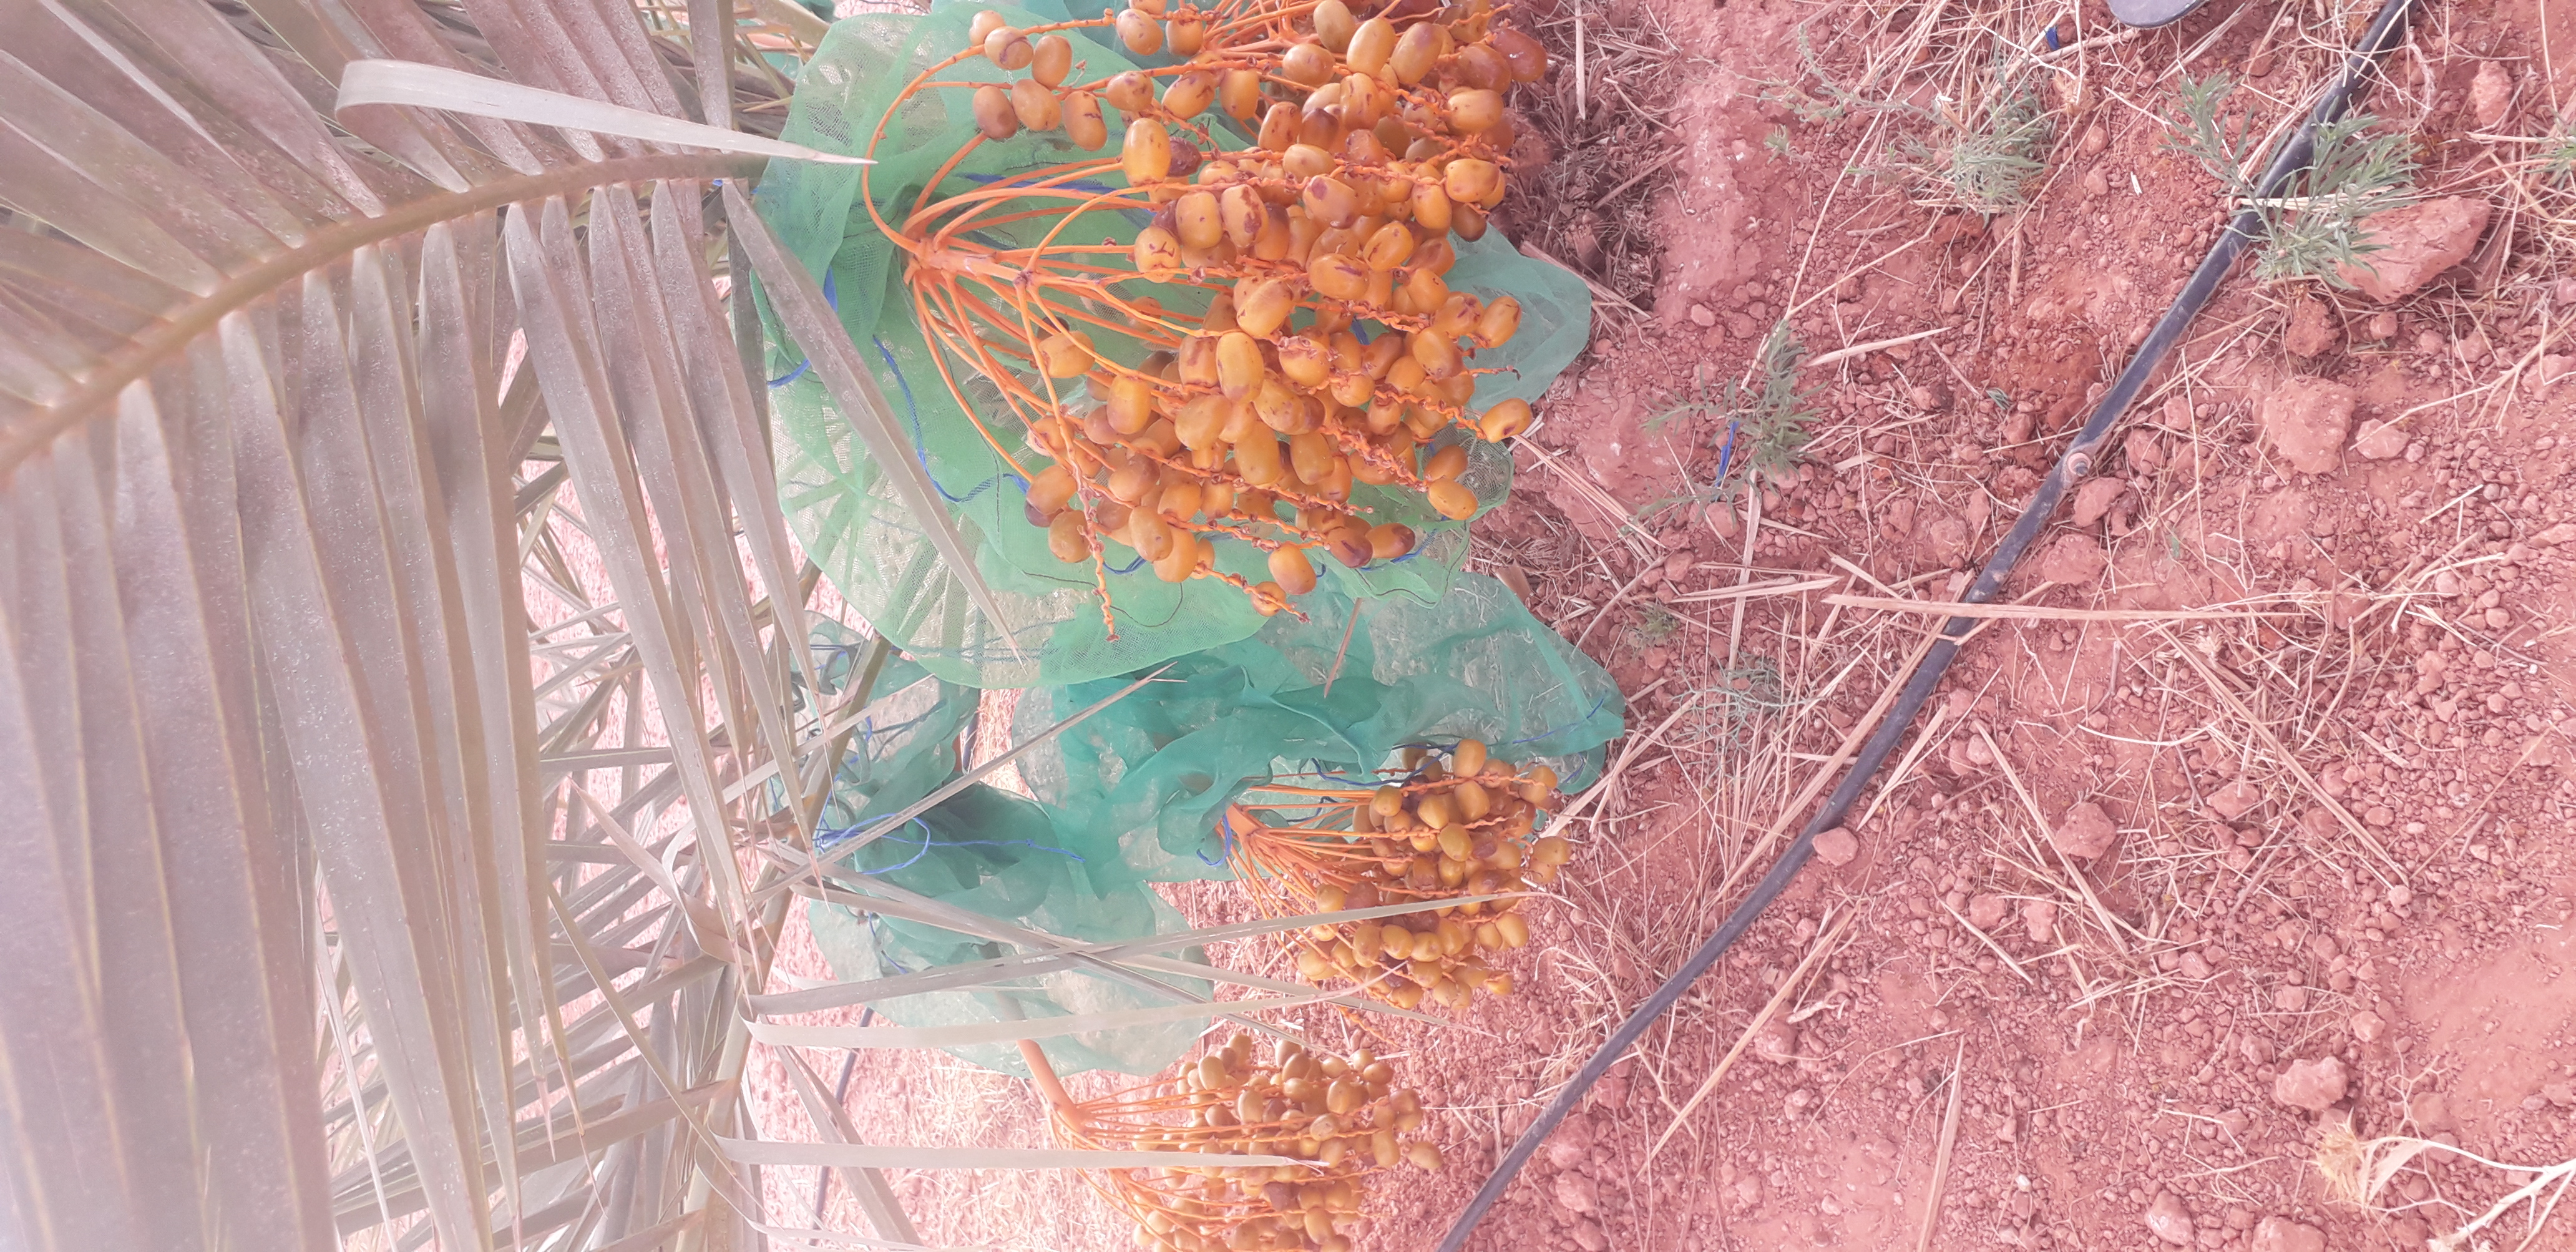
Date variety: Boufagous